St Helier

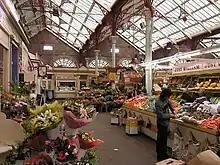
Central Market

Elizabeth Castle is a 16th-century castle located on a tidal island off the coast of the town. It was constructed to supplement the defence provided by Mont Orgeuil in St Martin. It is now a museum and tourist attraction, administered by Jersey Heritage. It can be accessed by a causeway at low tide, which becomes inundated at high tide, and a duck ferry, which runs on land at low tide and by sea at high tide.